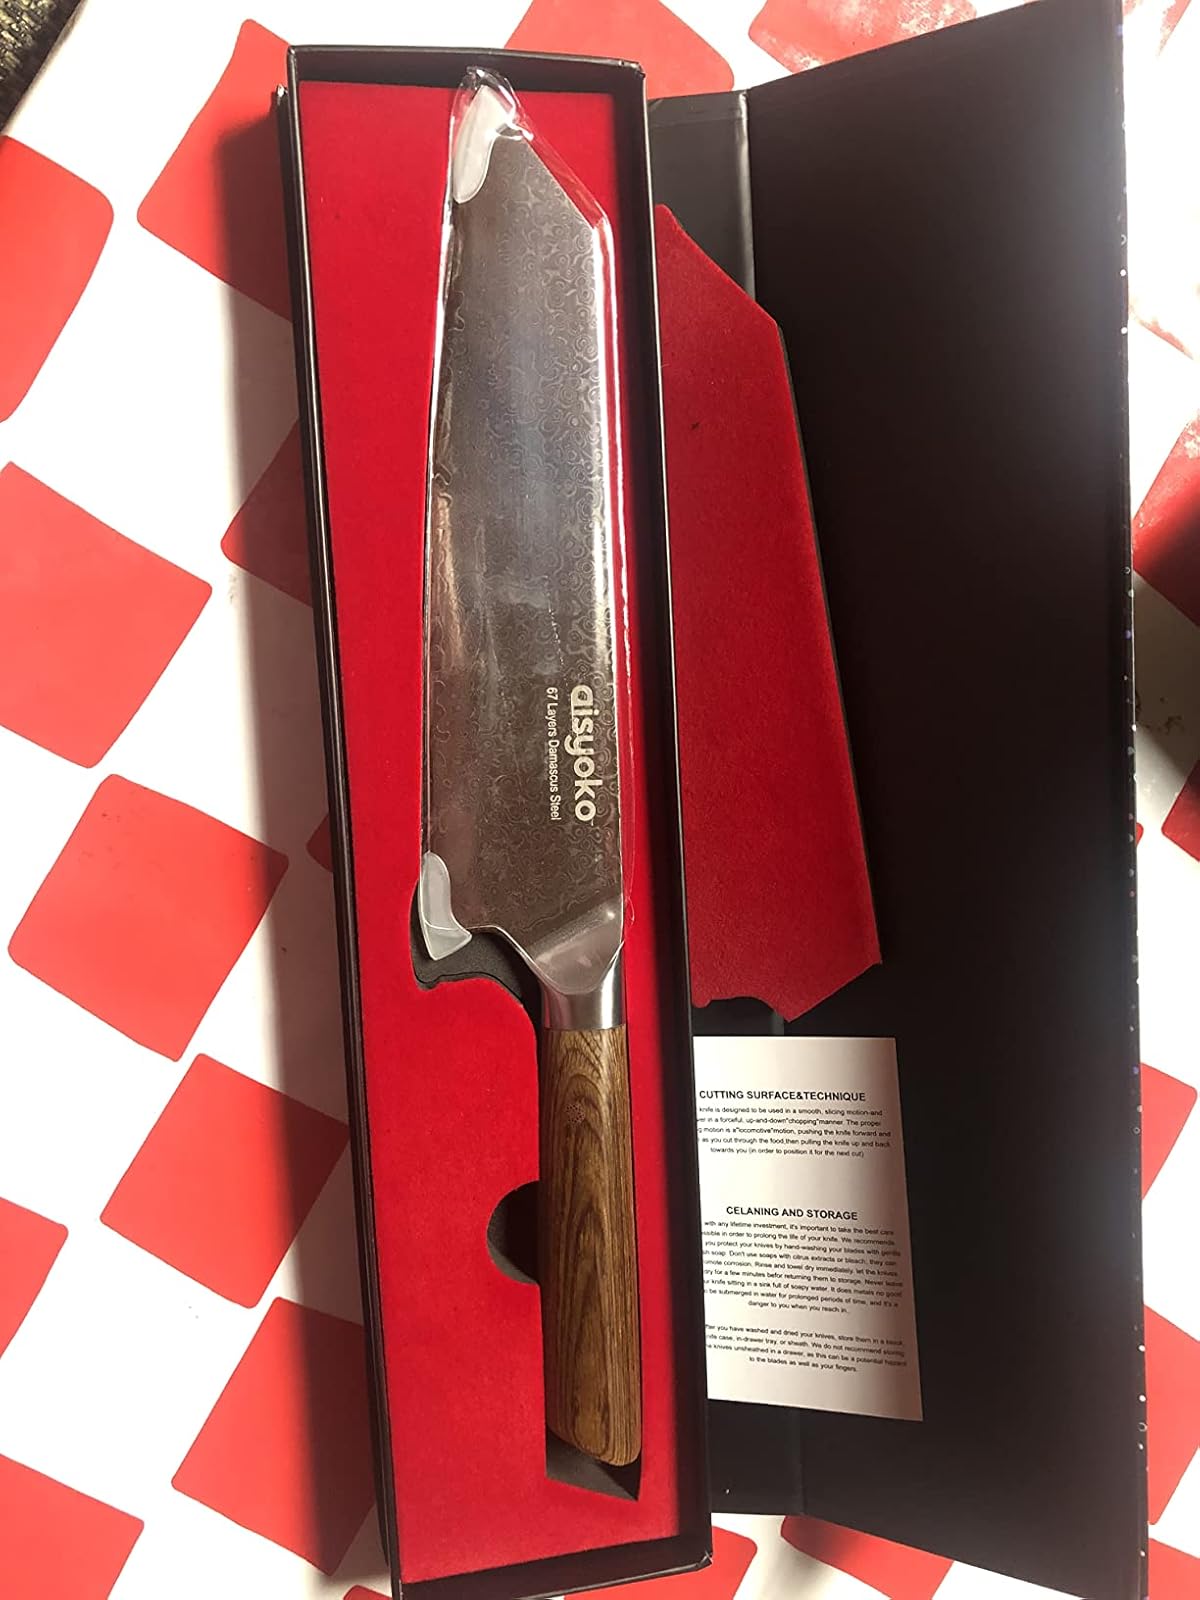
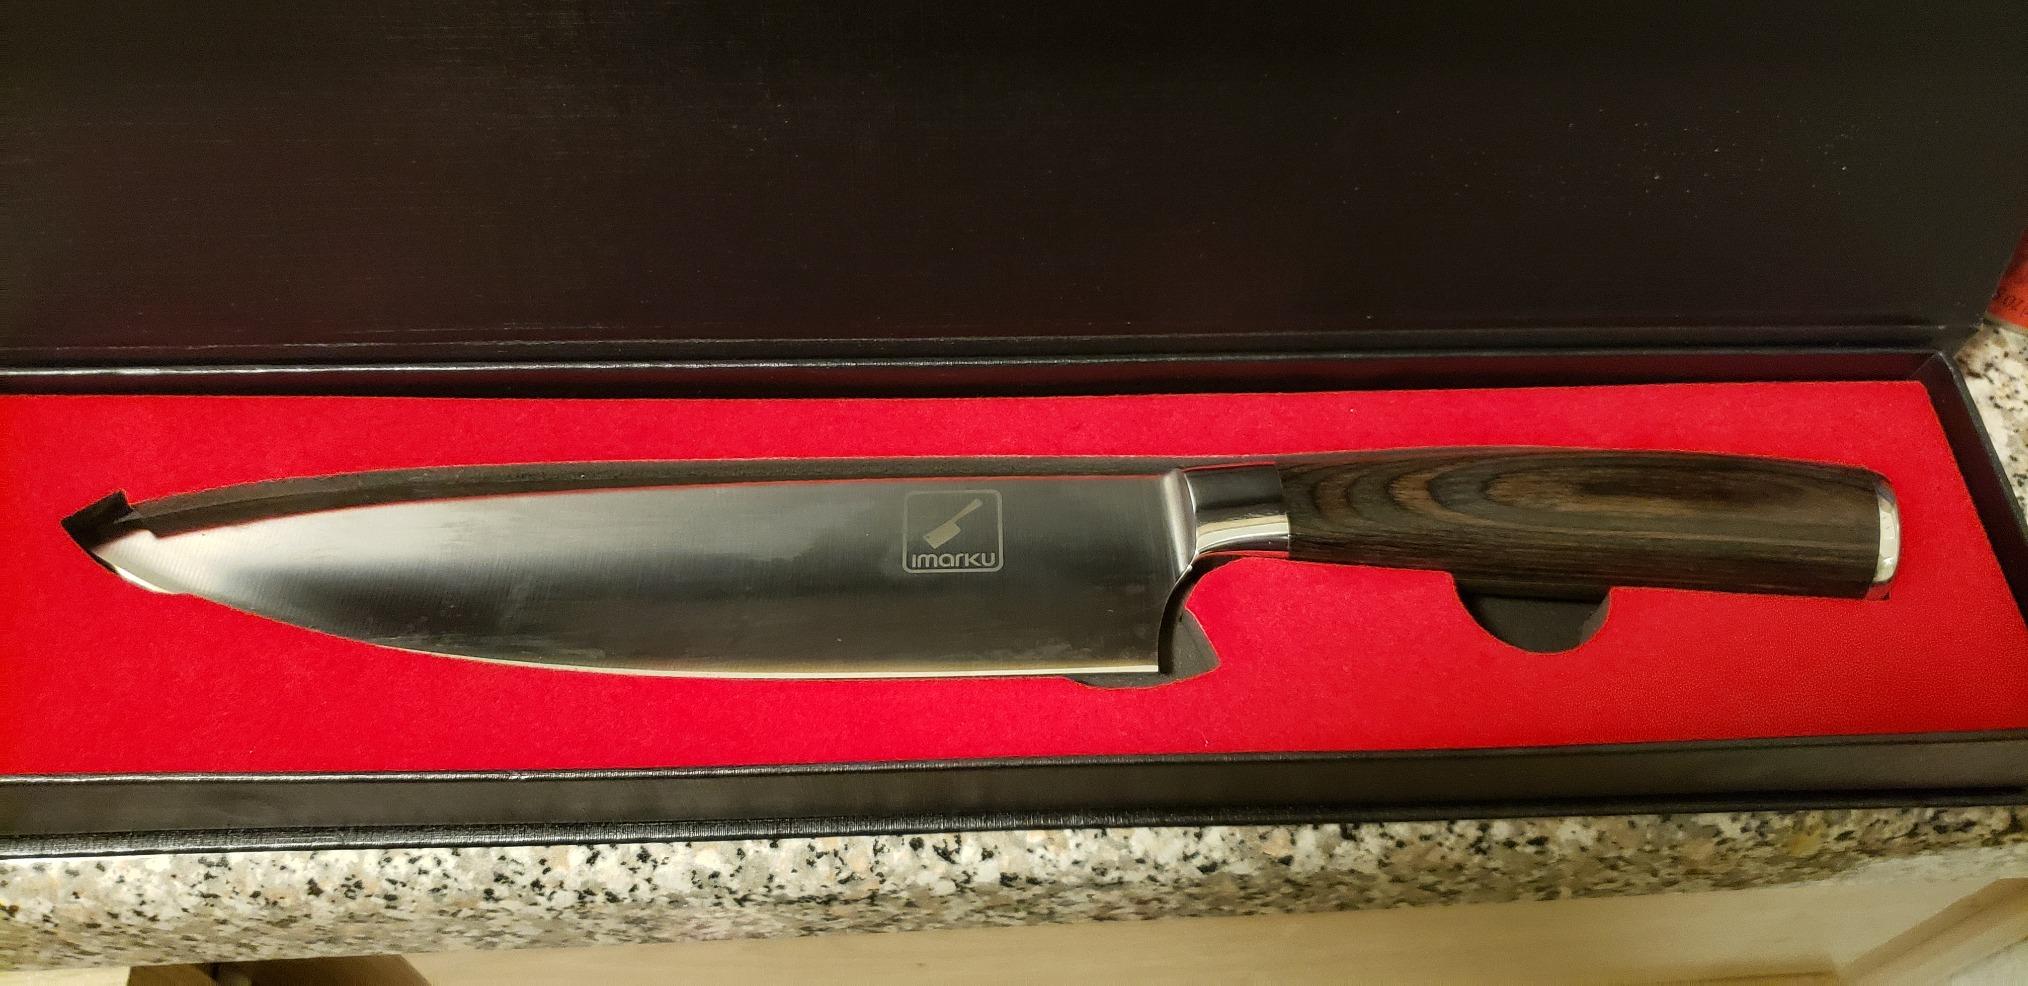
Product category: items_knife
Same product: no